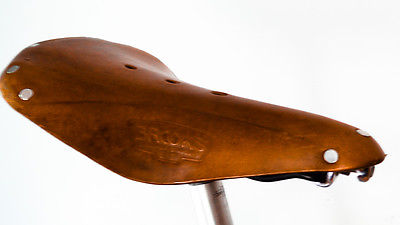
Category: bicycle